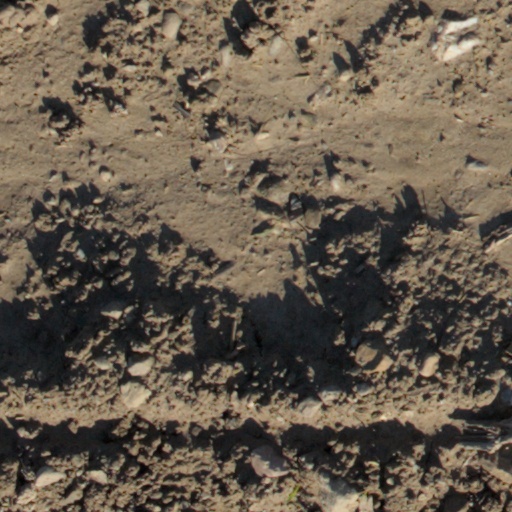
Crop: wheat